Ýaýlym Berdiýew

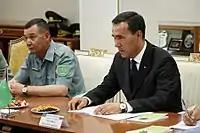
Berdiýew in 2016

Major General Ýaýlym Ýagmyrowiç Berdiýew (born 1972) is a Turkmen general and politician who has served as the minister of national security and as the secretary of the State Security Council of Turkmenistan. He previously also served as the minister of defense of Turkmenistan from 2015 to 2018.